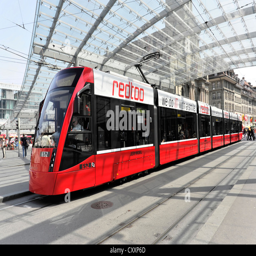
modern tram in the historic district